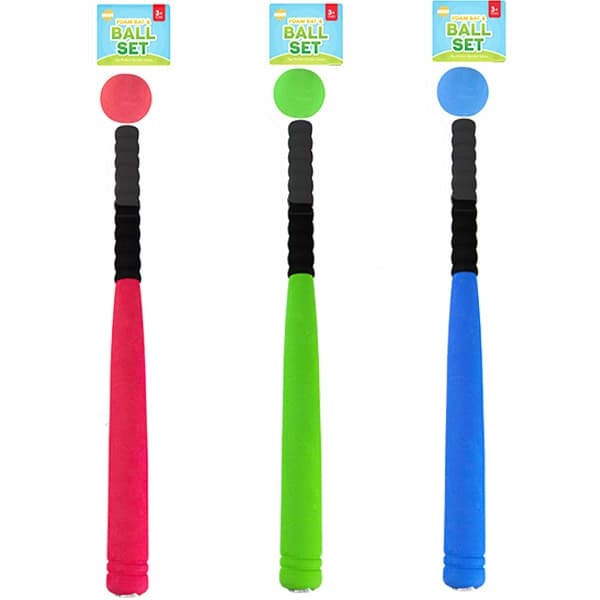
Children's Foam Rounders Bat & Ball Set in Assorted Colours for Age 3+
Perfect for competitive games of rounders in the garden, park or at the beach, the Foam Rounders set includes a highly durable Bat and Ball! Constructed from plastic and foam, the Rounders Bat includes an anti-slip handle for swinging at the ball. Encouraging kids to play with friends, exercise and develop their hand-eye coordination and basic batting techniques, the Foam Rounders Set is ideal for schools, Summer camping trips, holidays and playing outdoors. Suitable for kids and adults alike, the Foam Rounders Ball is easy to throw and catch with a spongy material. Features: - 2pc set - 1 x Bat - 1 x Ball - Material: Plastic & Foam - Anti-Slip Handle Choose from: Green, Red, or Blue. One will be sent at ra ndom unless requested otherwise (stock depending) at checkout via the ‘Add Instructions For Seller’ button. If you cannot see the button please use our ‘Get in Touch’ tab at the bottom of the page or the ‘Chat With Us’ button and we will answer your message asap. Alternatively, call us with your selection at 01436 670806. Suitable for children aged 3 and up.
Brand: Curious Minds
Category: Sporting Goods > Athletics > Rounders > Rounders Bats